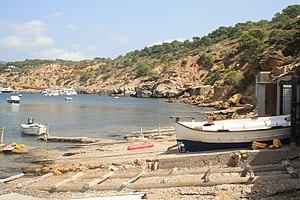
Ibiza est la plus grande des îles Pityuses et l'une des quatre îles habitées de l'archipel des Baléares. En effet, elle est considérée, de façon abusive en géographie ancienne mais acceptable sur un plan d'administration politique ou d'histoire récente, comme l'une des quatre grandes îles habitées de cet archipel des Baléares. Celui-ci forme l'une des dix-sept communautés autonomes d'Espagne, en mer Méditerranée, dont l'île d'Ibiza est l'une des provinces. Elle est dirigée par le Conseil insulaire d'Ibiza et subdivisée en cinq communes.